Ancient Celtic religion

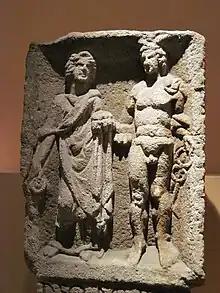
Relief of Mercury and Rosmerta from Eisenberg

According to a number of Greco-Roman writers such as Julius Caesar, Cicero, Tacitus and Pliny the Elder, Gaulish and British society held a group of magico-religious specialists known as the druids in high esteem. Their roles and responsibilities differed somewhat between the different accounts, but Caesar's, which was the "fullest" and "earliest original text" to describe the druids, described them as being concerned with "divine worship, the due performance of sacrifices, private or public, and the interpretation of ritual questions." He also claimed that they were responsible for officiating at human sacrifices, such as the wicker man burnings. Nonetheless, a number of historians have criticized these accounts, believing them to be biased or inaccurate. Vernacular Irish sources also referred to the druids, portraying them not only as priests but as sorcerers who had supernatural powers that they used for cursing and divination and who opposed the coming of Christianity.